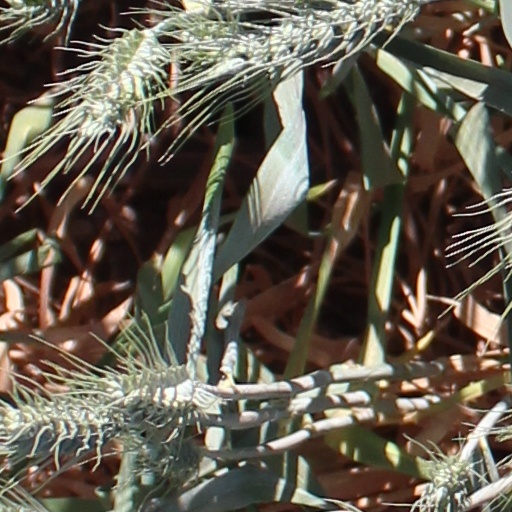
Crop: wheat